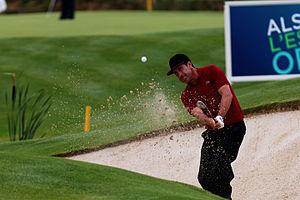
José Maria Olazabal lors de l'Open de France de golf 2014, dans le bunker du green du 18, Golf de St Quentin en Yvelines
José María Olazábal est un golfeur professionnel espagnol.